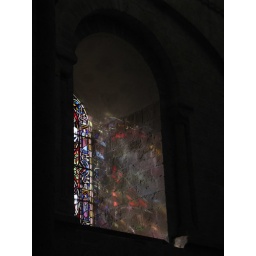
The glass of a window in Chichester cathedral stains the wall with glorious colours